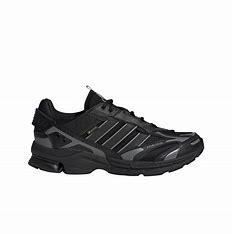
Brand: adidas
Model: Spiritain 2000